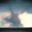
Label: cloud